Brede Waterworks

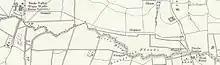
Route of the tramway, 1908

By the 1890s, Hastings Corporation was faced with increasing demand for water in the town. A recommendation was made that a site at Glynde would be suitable. This site had previously been identified in 1875. Another site identified as suitable was at West Dean, East Sussex. However, amateur geologist and councillor Thomas Elworthy recommended a site at Brede, claiming that its proximity to Hastings would make the scheme cheaper.